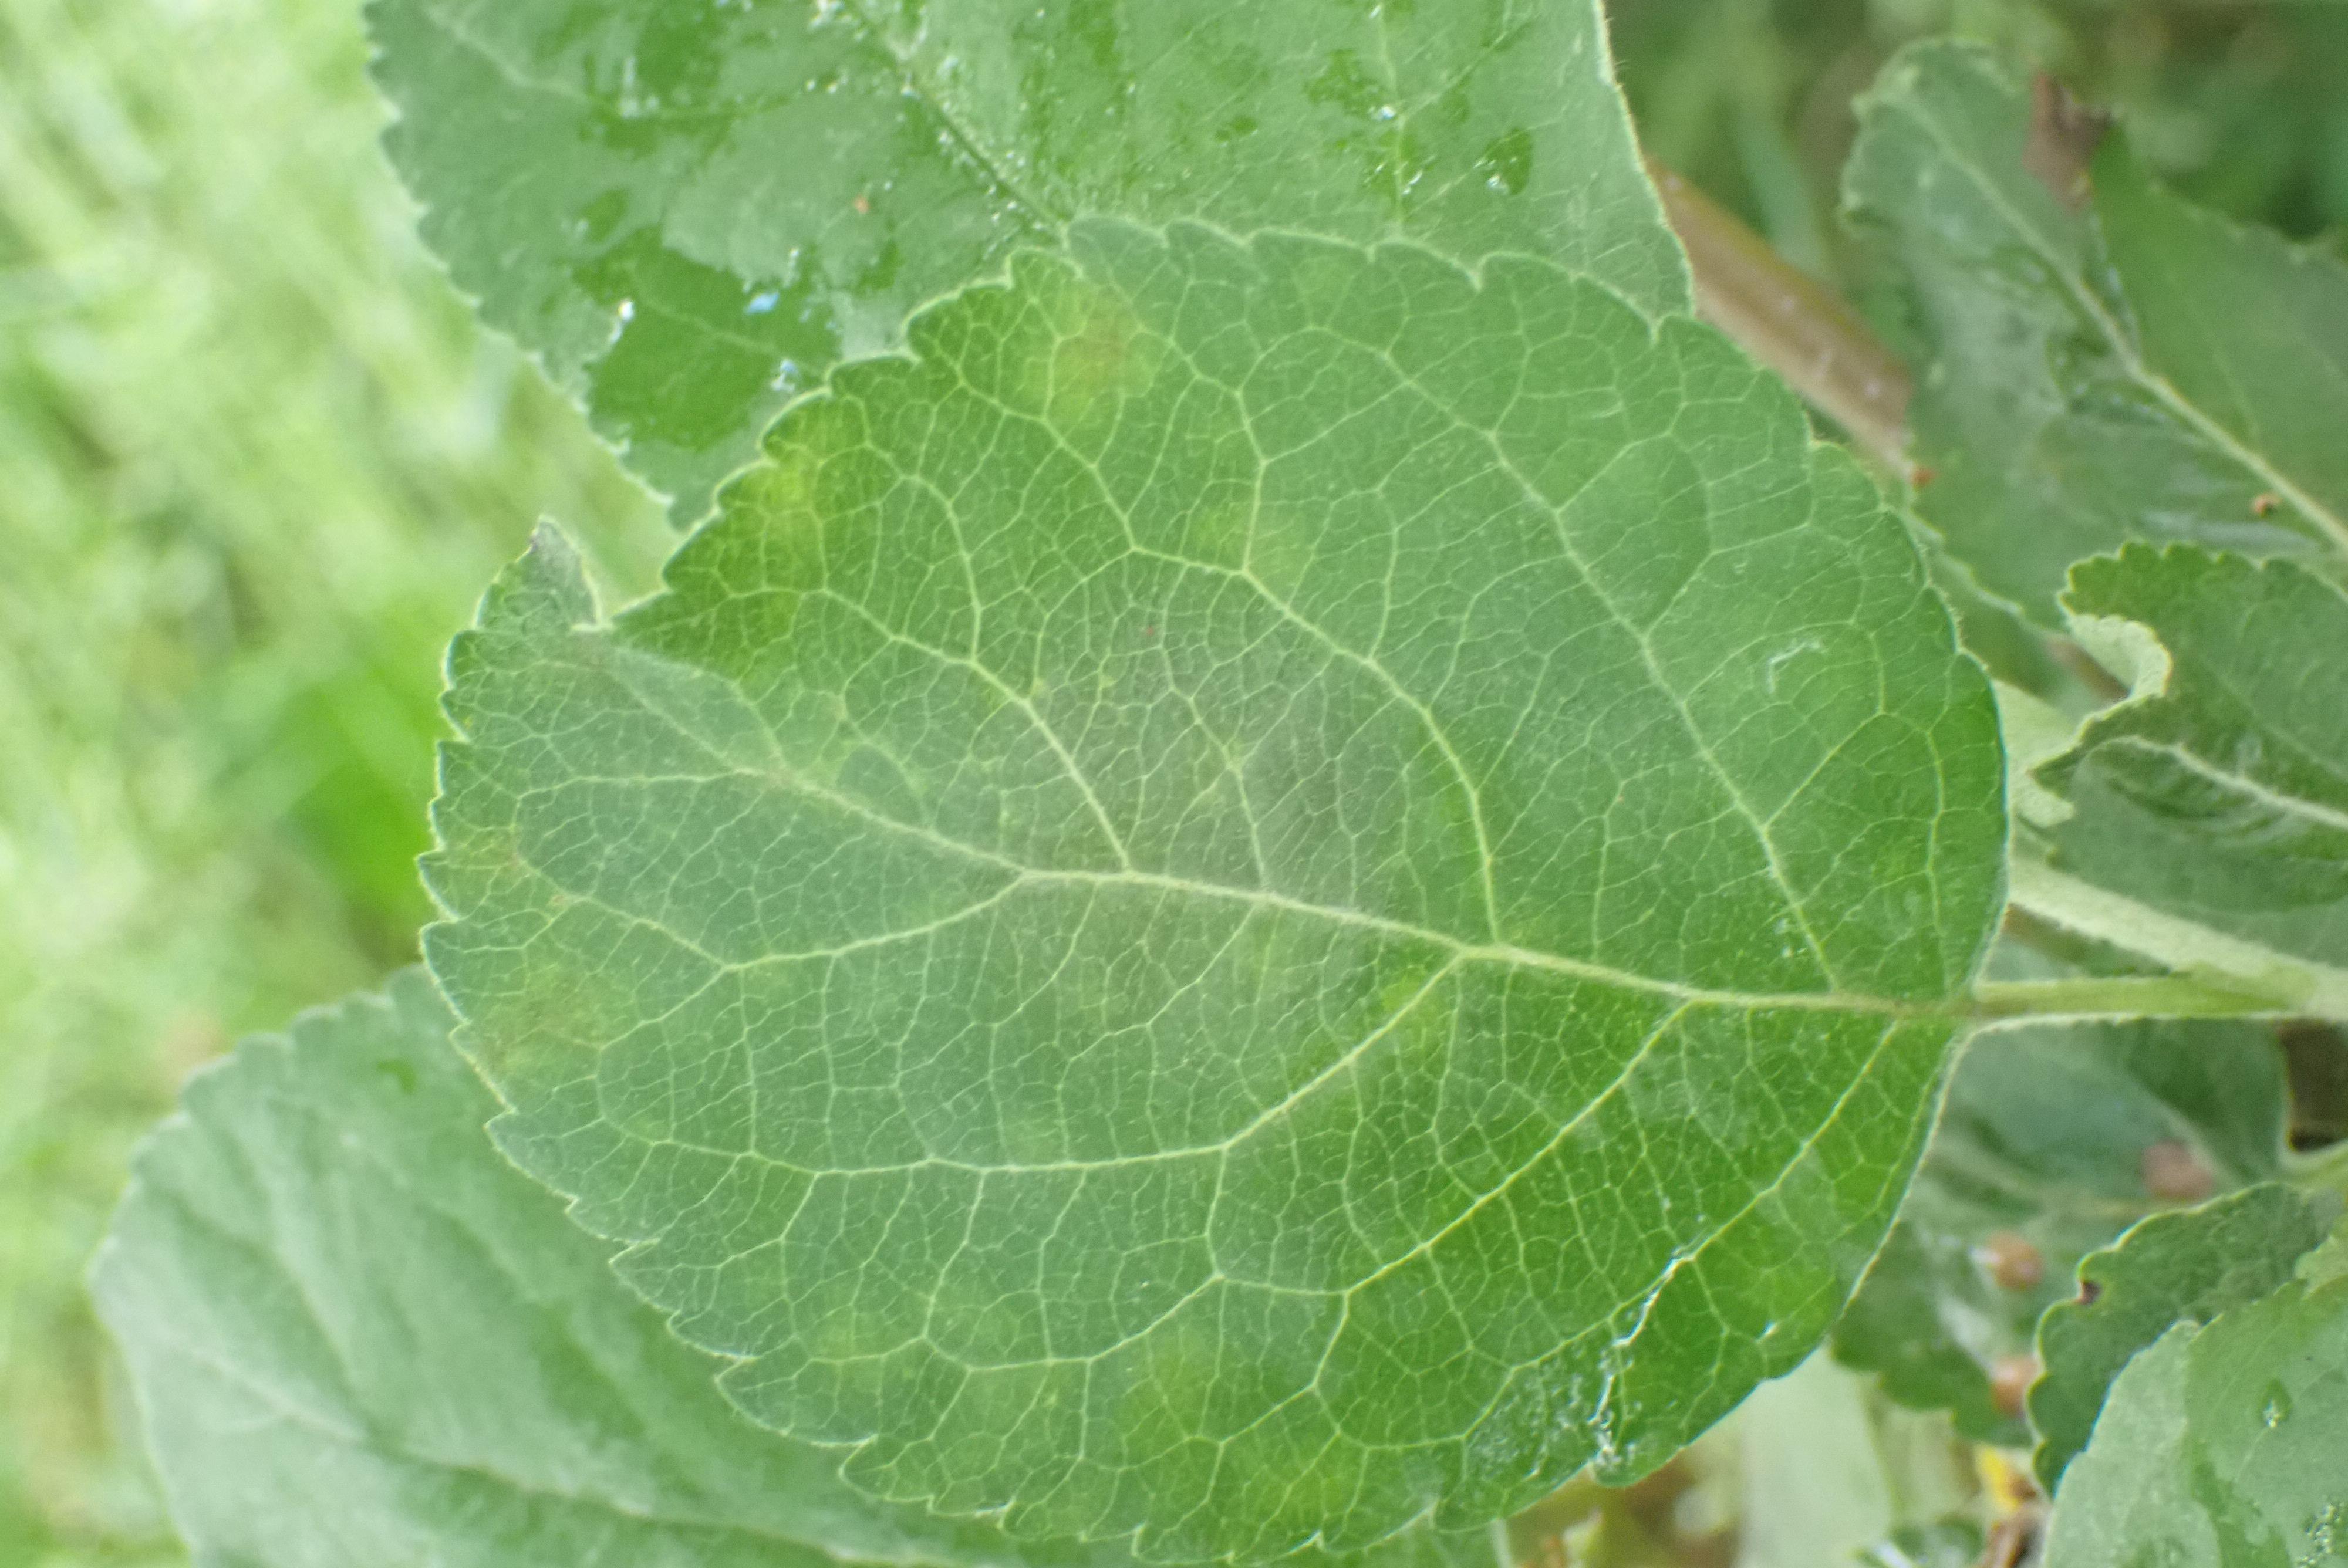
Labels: scab